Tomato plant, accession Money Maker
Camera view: bottom (45 deg); turntable rotation: 150 degrees
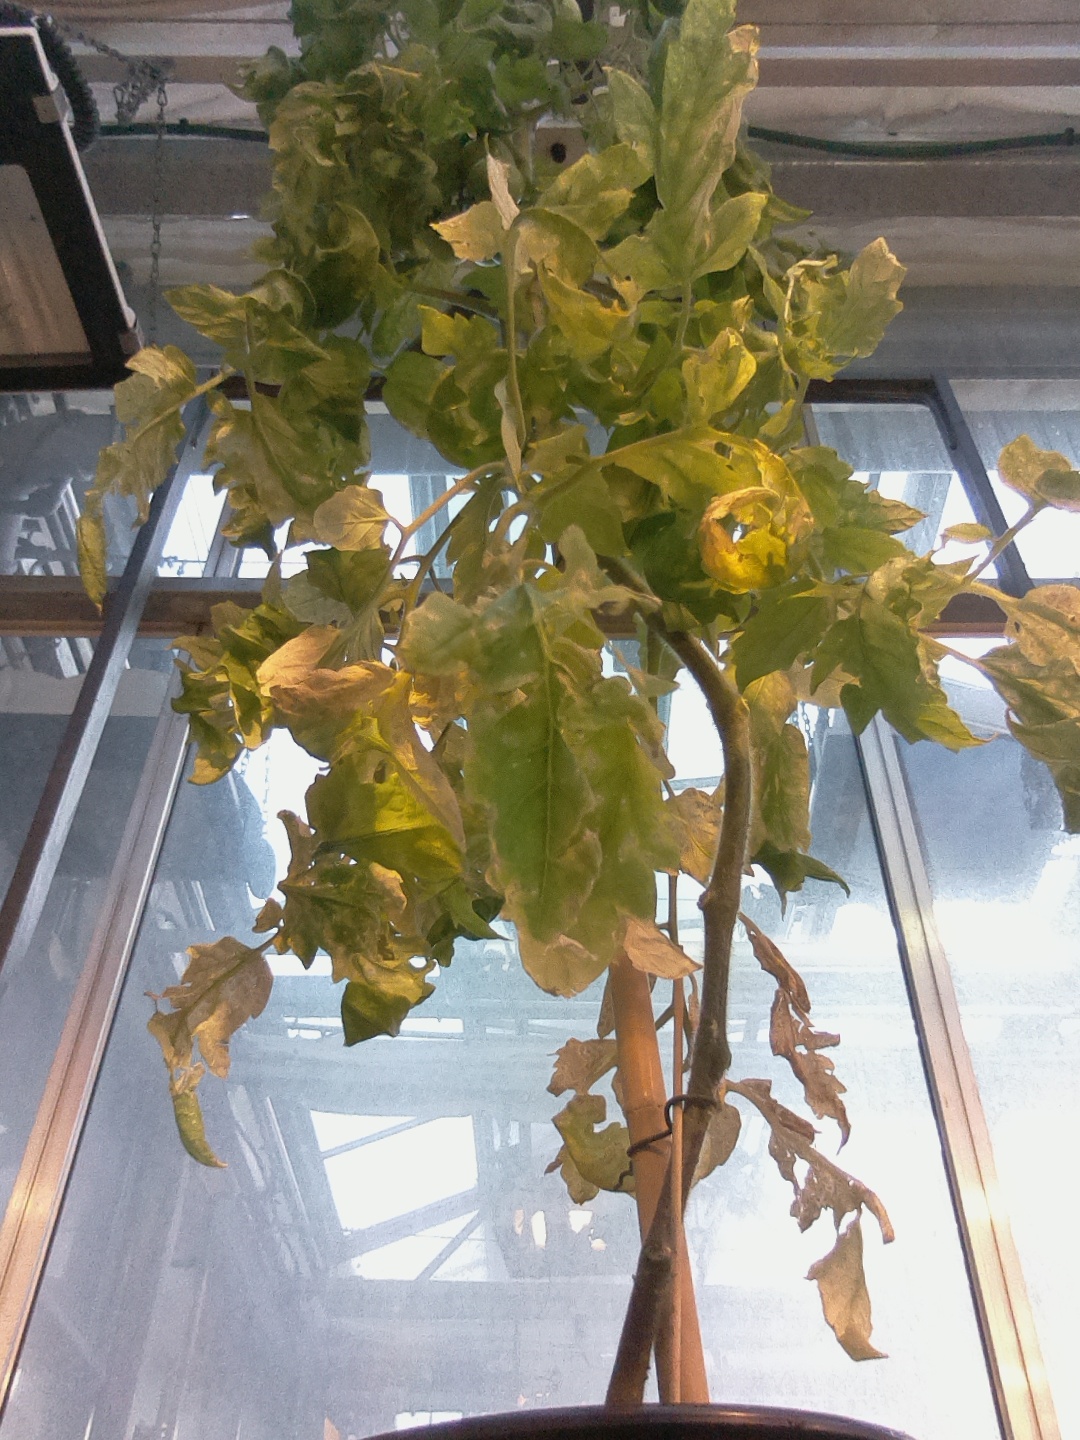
BBCH growth stage 76: 60%-70% of final fruit size